Angelo Arrigoni

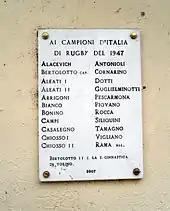
Commemorative plaque in honour of the Italian champions 1947.

Following the Italy (RL) tour of 1950 to France, England, and Wales, a Torino XIII featuring Angelo Arrigoni joined the French league.